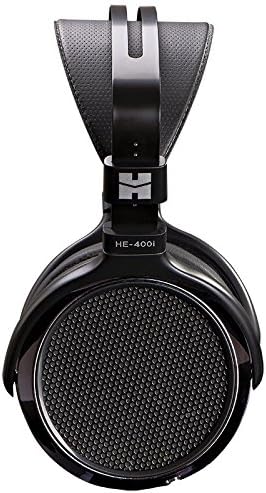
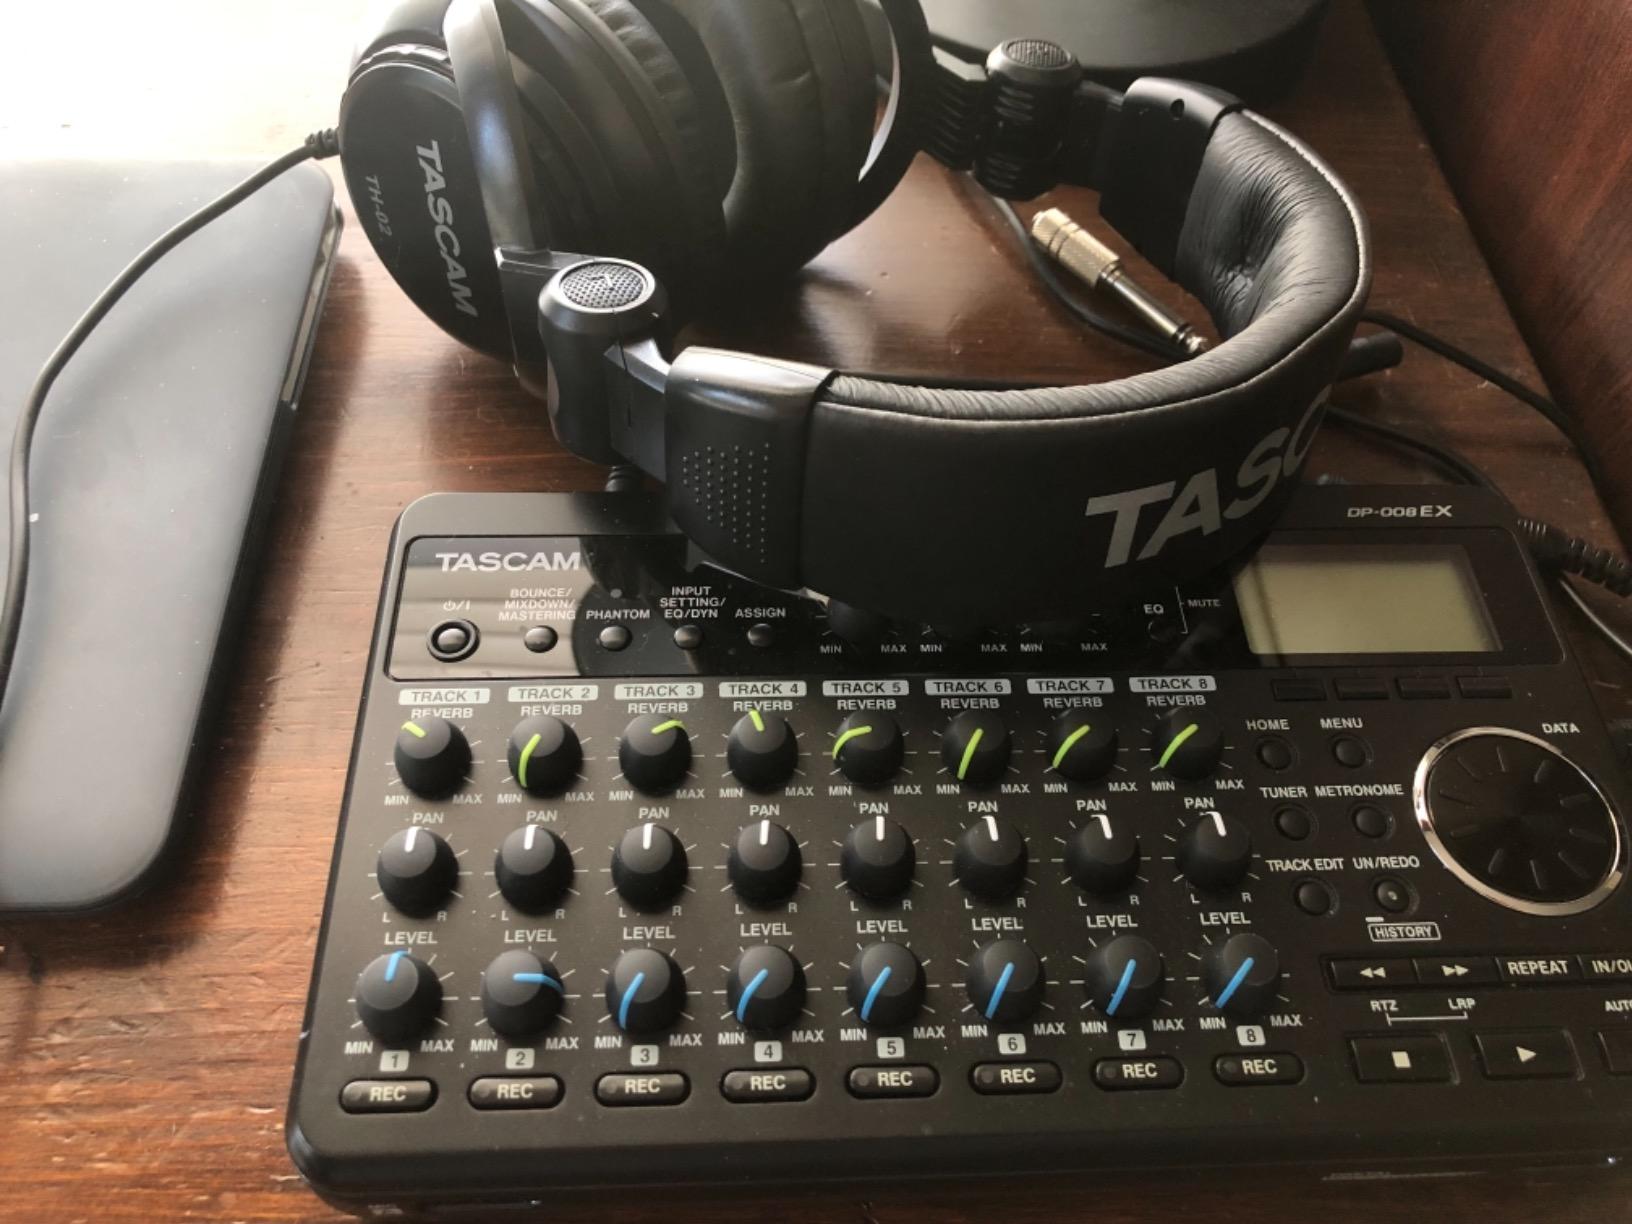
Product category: headphones
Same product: no